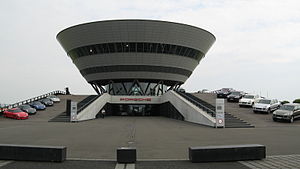
Porsche
Porsche er navnet på et tysk sportvognsmærke, grundlagt af Ferdinand Porsche i Stuttgart. Den første Porsche kom på markedet i 1948 og bar navnet Porsche 356. I dag producerer Porsche blandt andet modellerne: 911, Cayenne, Boxster, Cayman, Panamera og 911 GT1.